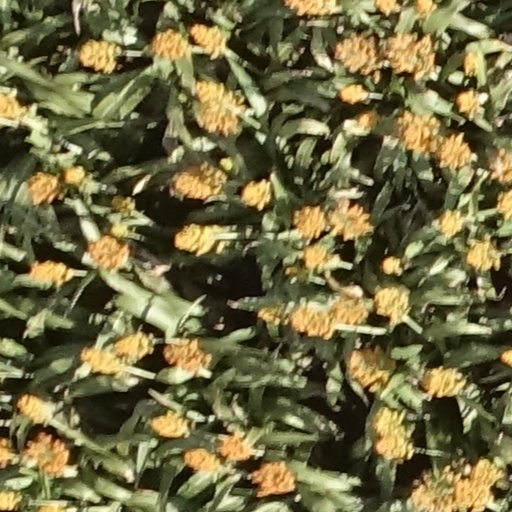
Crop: sorghum